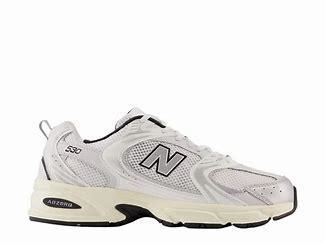
Brand: New
Model: Balance New Balance 530